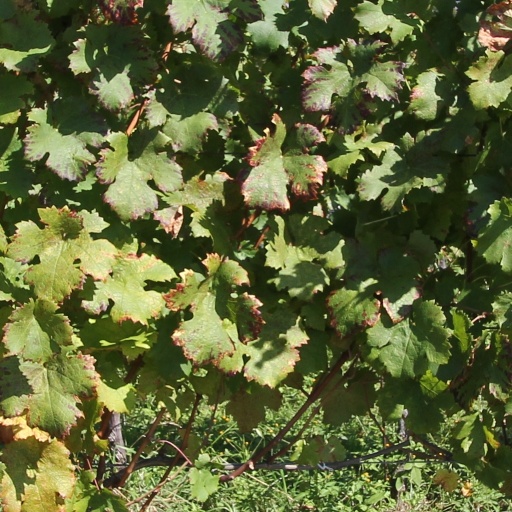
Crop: grape